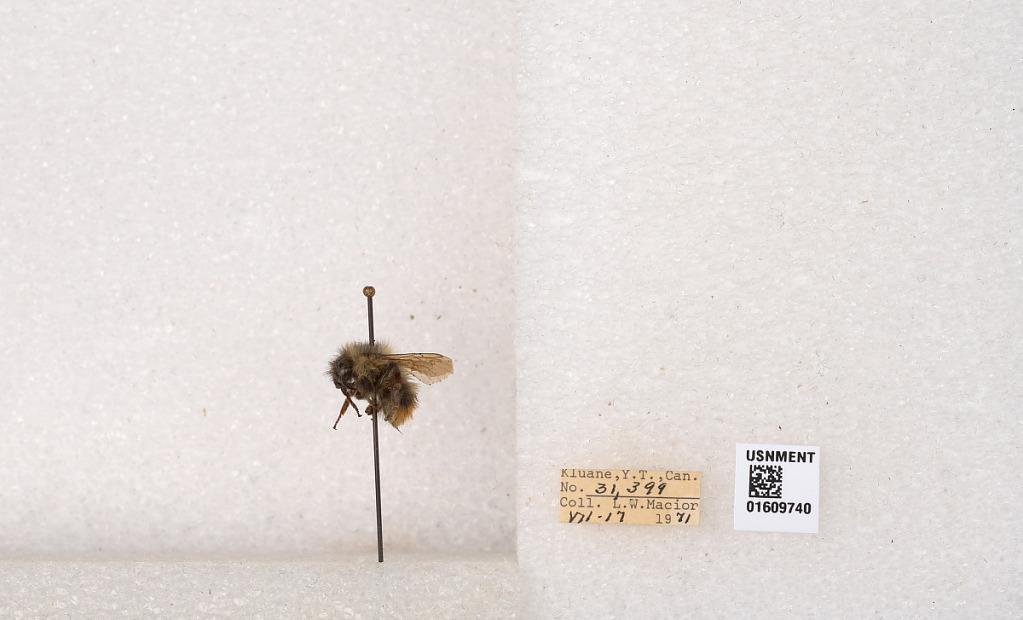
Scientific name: Bombus (Pyrobombus) sylvicola Kirby
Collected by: L. Macior
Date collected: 1971-7-17
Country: Canada
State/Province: Yukon
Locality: Kluane
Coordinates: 61.2281, -138.722